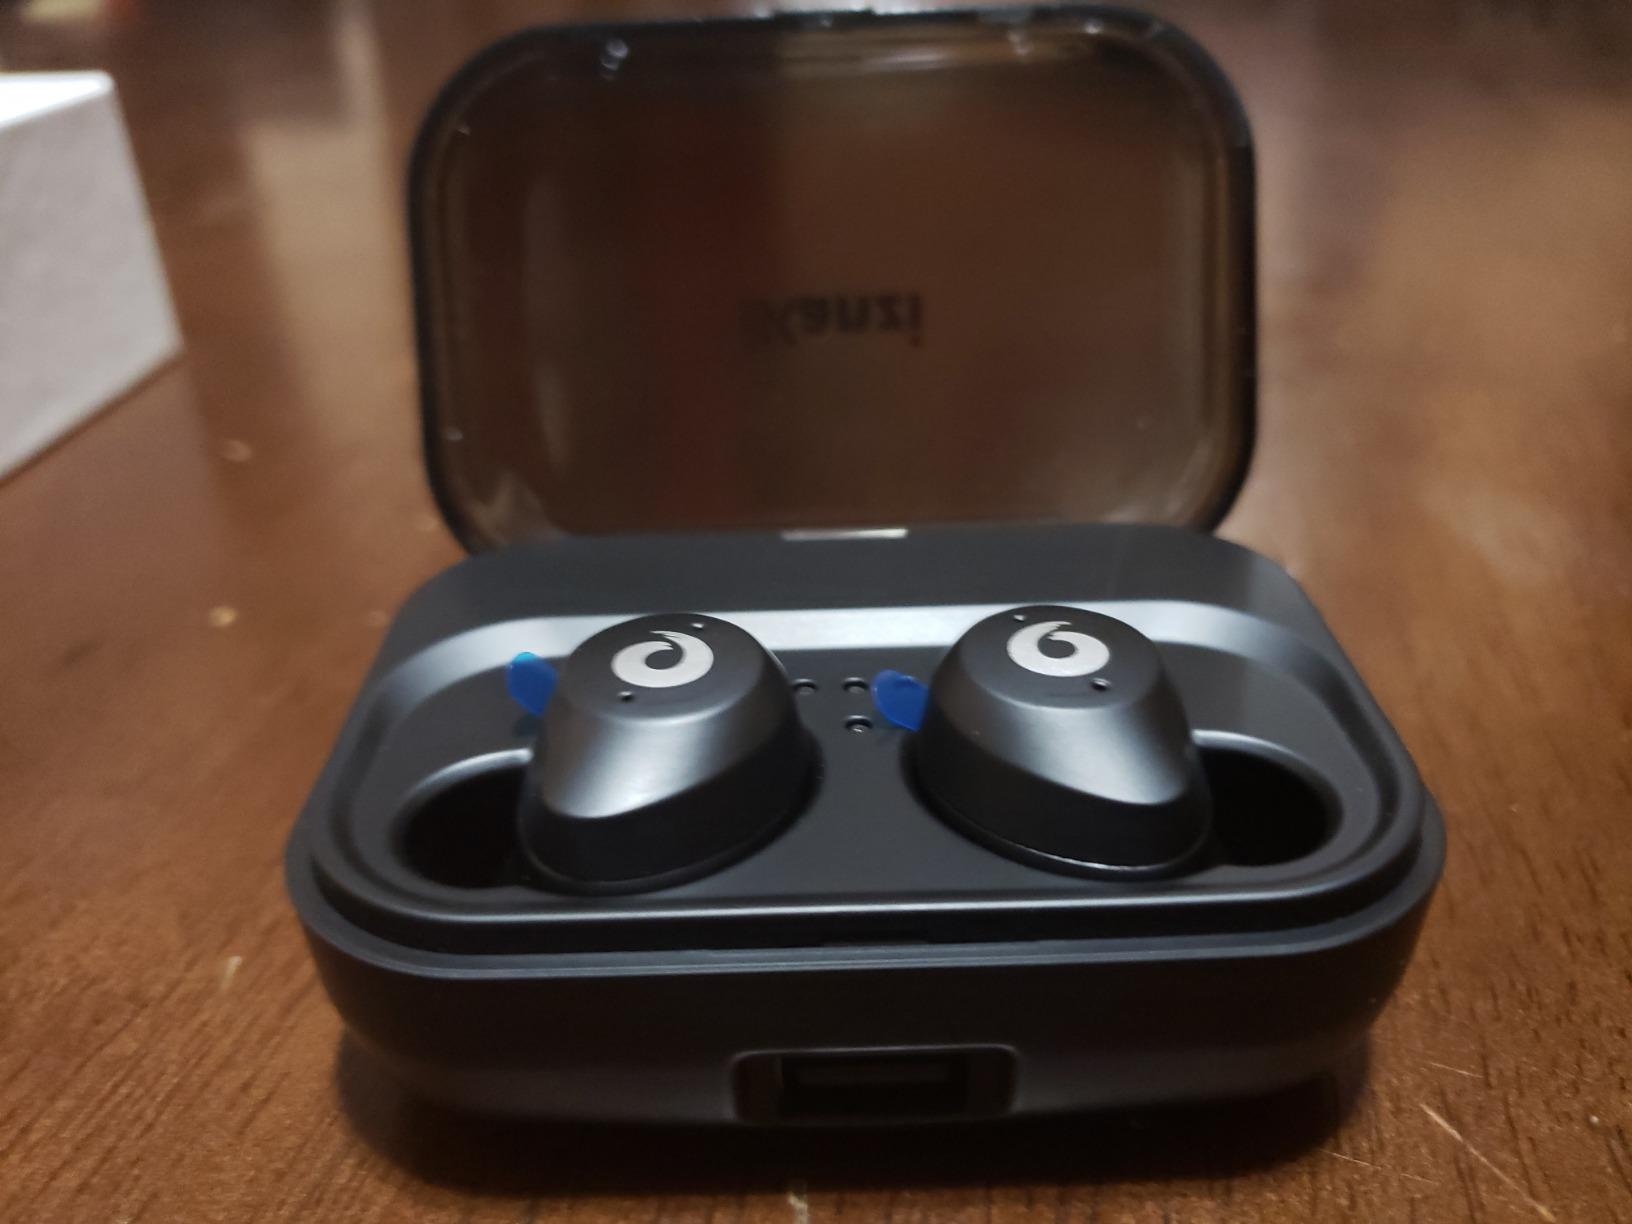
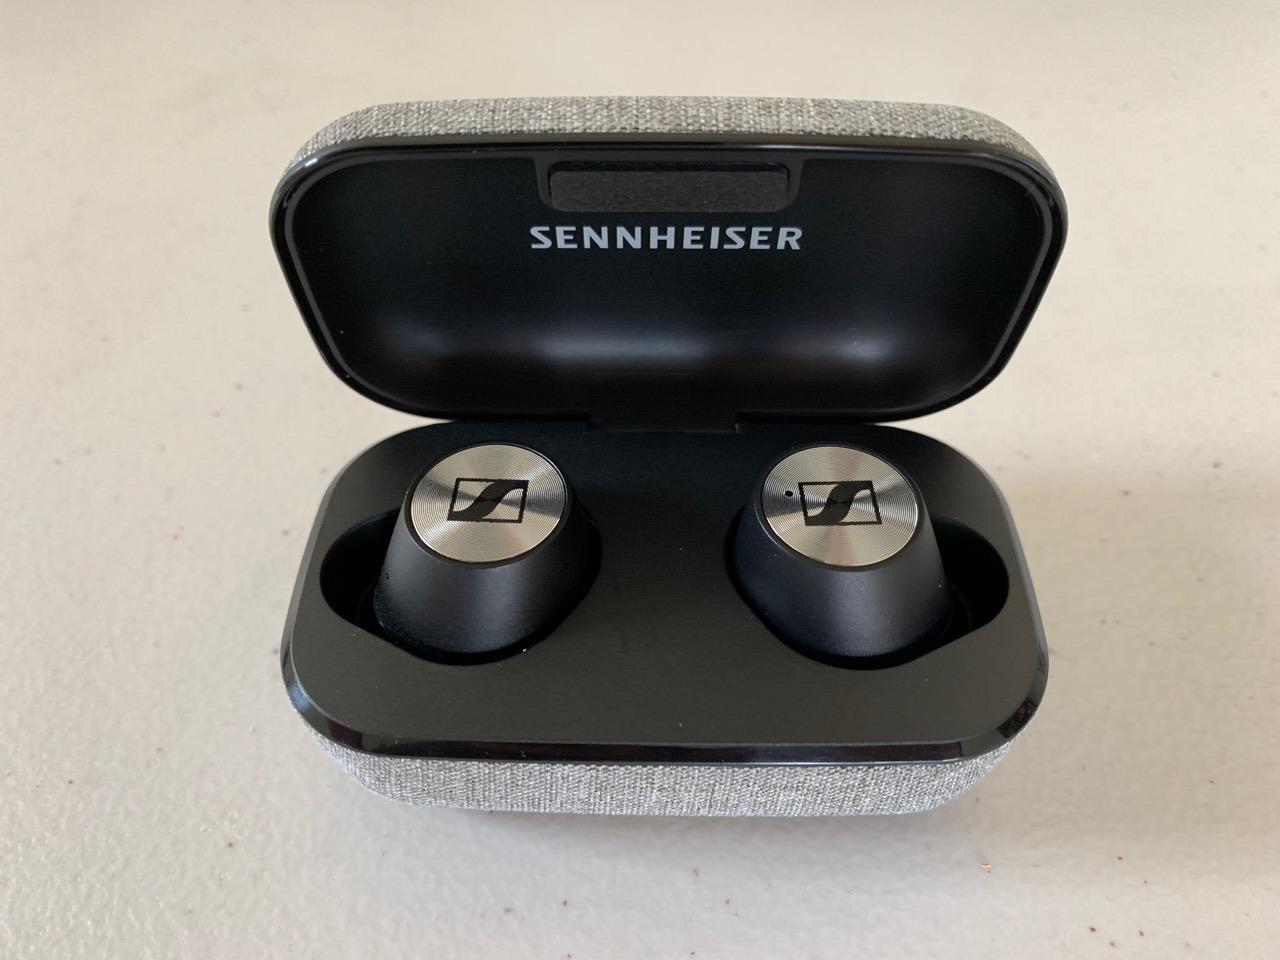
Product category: earbuds
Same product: no